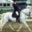
Label: horse